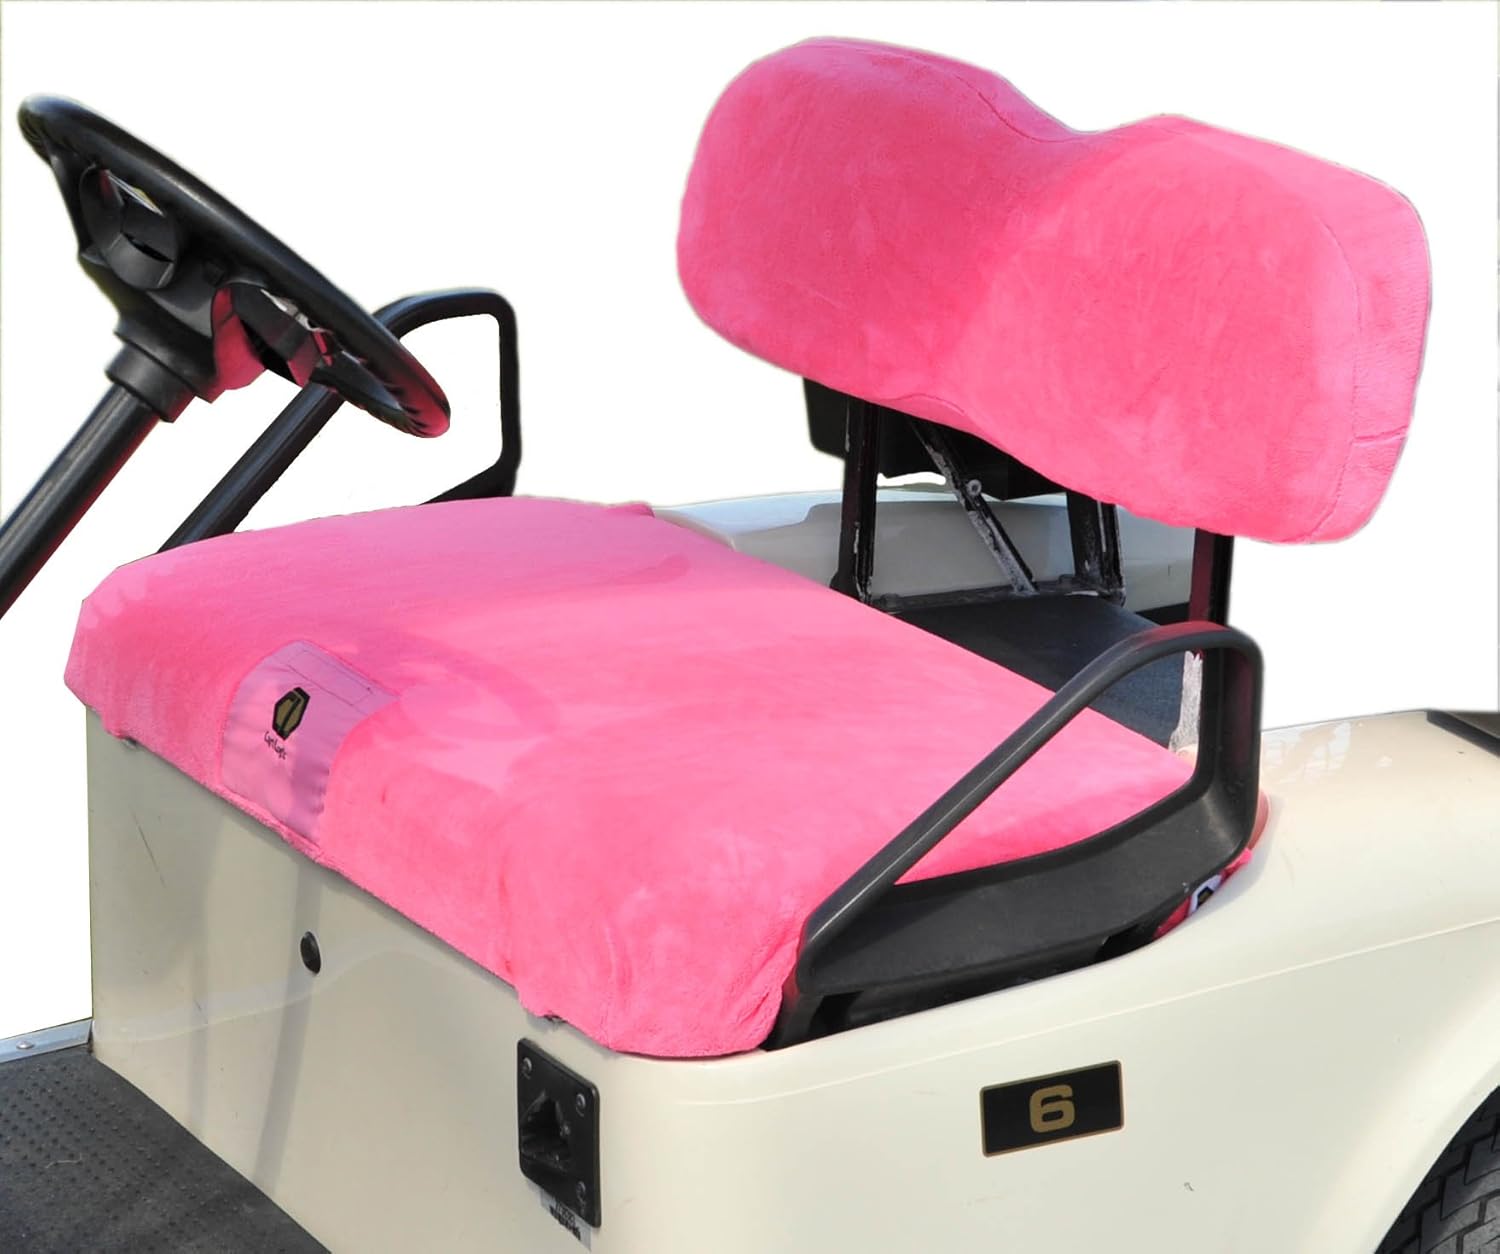
Cart Logic CL 12147 Cozi Cover Microfiber Golf Cart Seat Cover, Pink
Category: Sports & Outdoors
Cart Logic's Cozi Cover microfiber golf cart seat covers were carefully designed to fit each cart, providing a custom-fit look adding style and comfort to your cart. They also feature a very convenient pocket for cell phones and valuables. Our covers were designed to fit your individual cart design to prevent slippage and maintain the custom-fit look with simple to use and sturdy elastic and Velcro straps. We have also selected the optimum fabric for this purpose, the highest quality, moisture wicking Microfiber is both comfortably cool in the summer and warm in the cooler weather. The Microfiber is both soft and plush to the touch. It protects the seats, covers blemishes on older seats and is easy to put on and take off. All of our covers come with a rip-stop nylon bag for storage helping to keep your cover looking great for years. (CC-EZ includes 1 back seat cover and 1 bottom seat cover and fits most EZGo golf cart single back seat models).
Features: Constructed using soft, plush and durable Microfiber fabric | All weather comfort, moisture wicking | Carefully designed for a custom-fit | Adds protection to new seats and covers up stained, cracked, old vinyl seats | Convenient security pocket